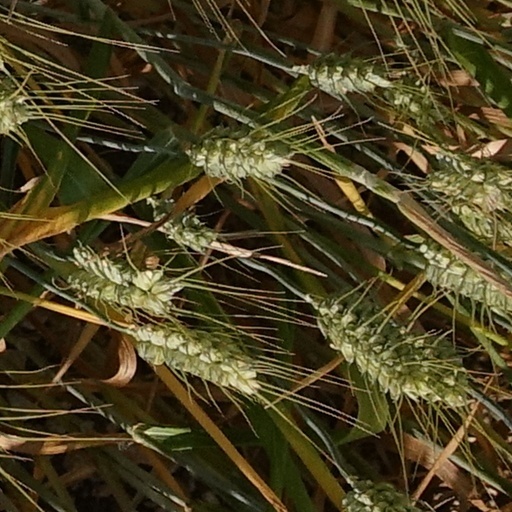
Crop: wheat